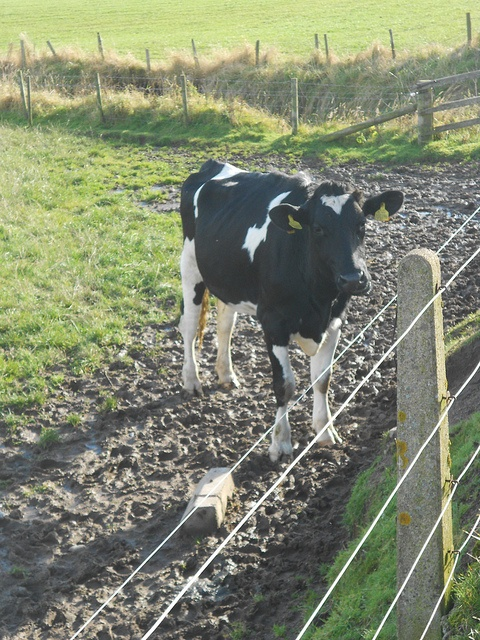
A large black and white cow standing in a field next to a  fence.
A cow is standing in the dirt near a fence.
A cow is standing on a farm near a fence.
A cow is standing behind a wire fence
a black and white cow is standing in its pen